Divine Trash

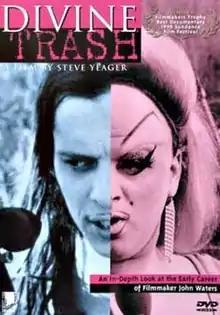
DVD cover

Divine Trash is a 1998 American documentary film directed by Steve Yeager about the life and work of filmmaker John Waters, and the making of the 1972 film "Pink Flamingos", which is written and directed by Waters and stars Divine.